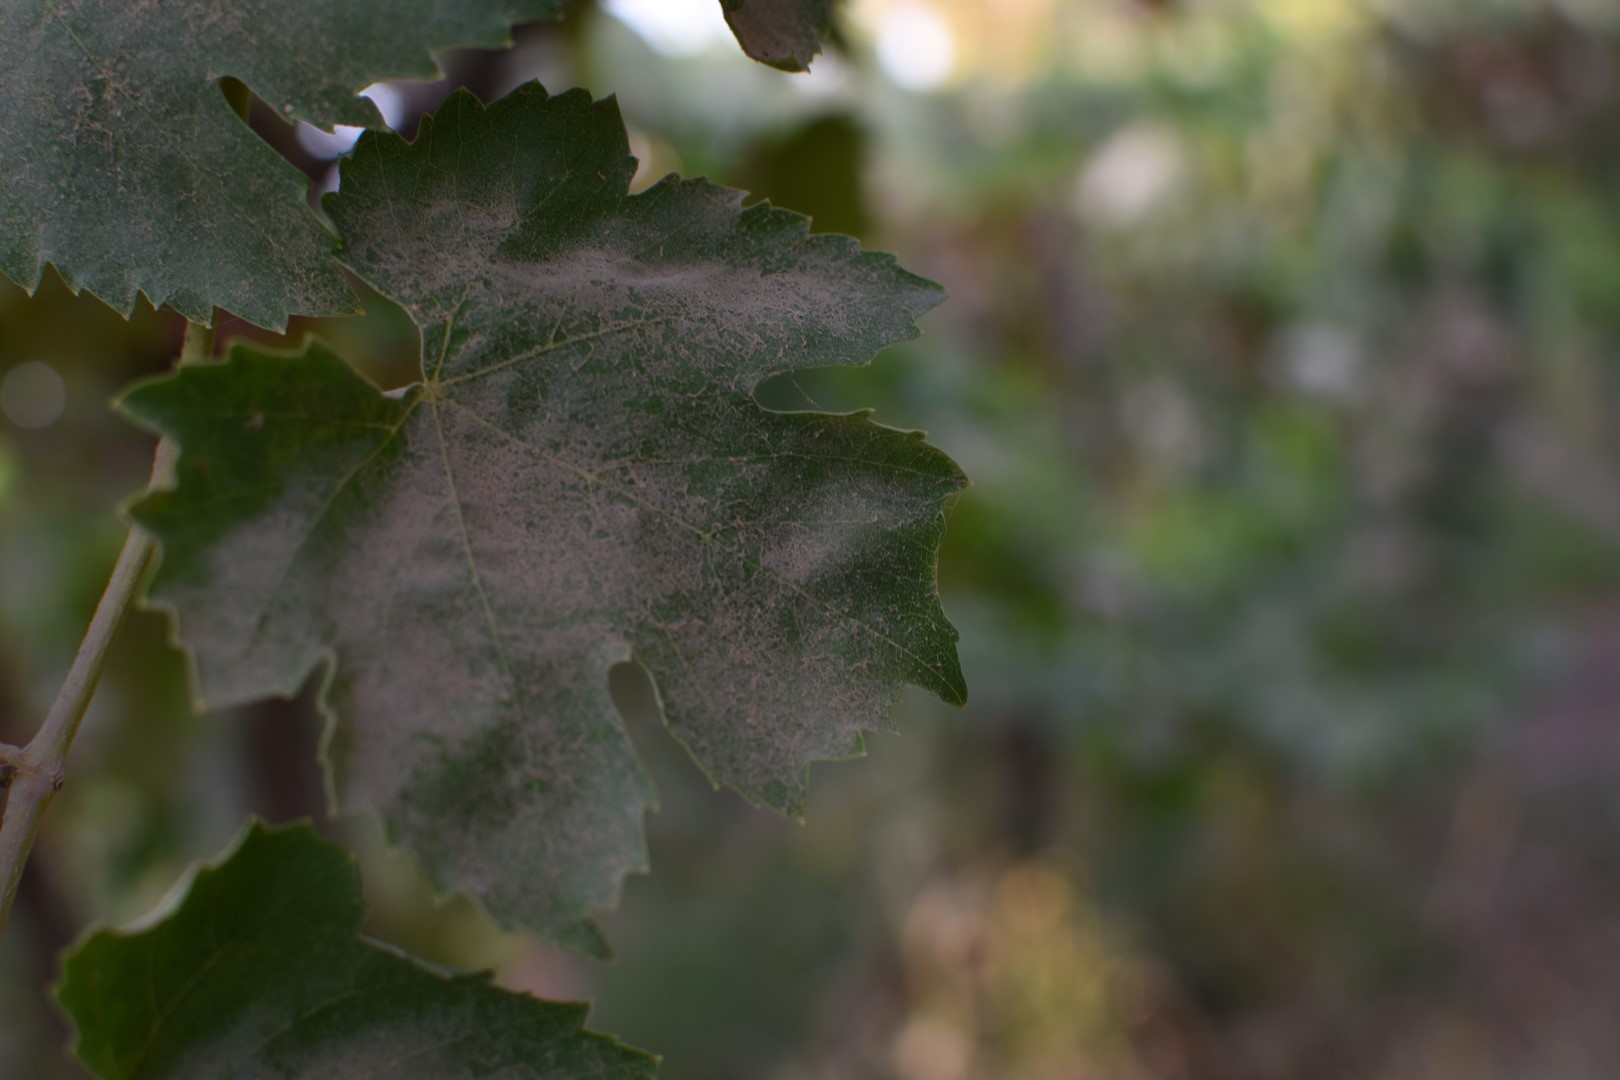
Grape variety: Thompson Seedless